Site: brandenburg
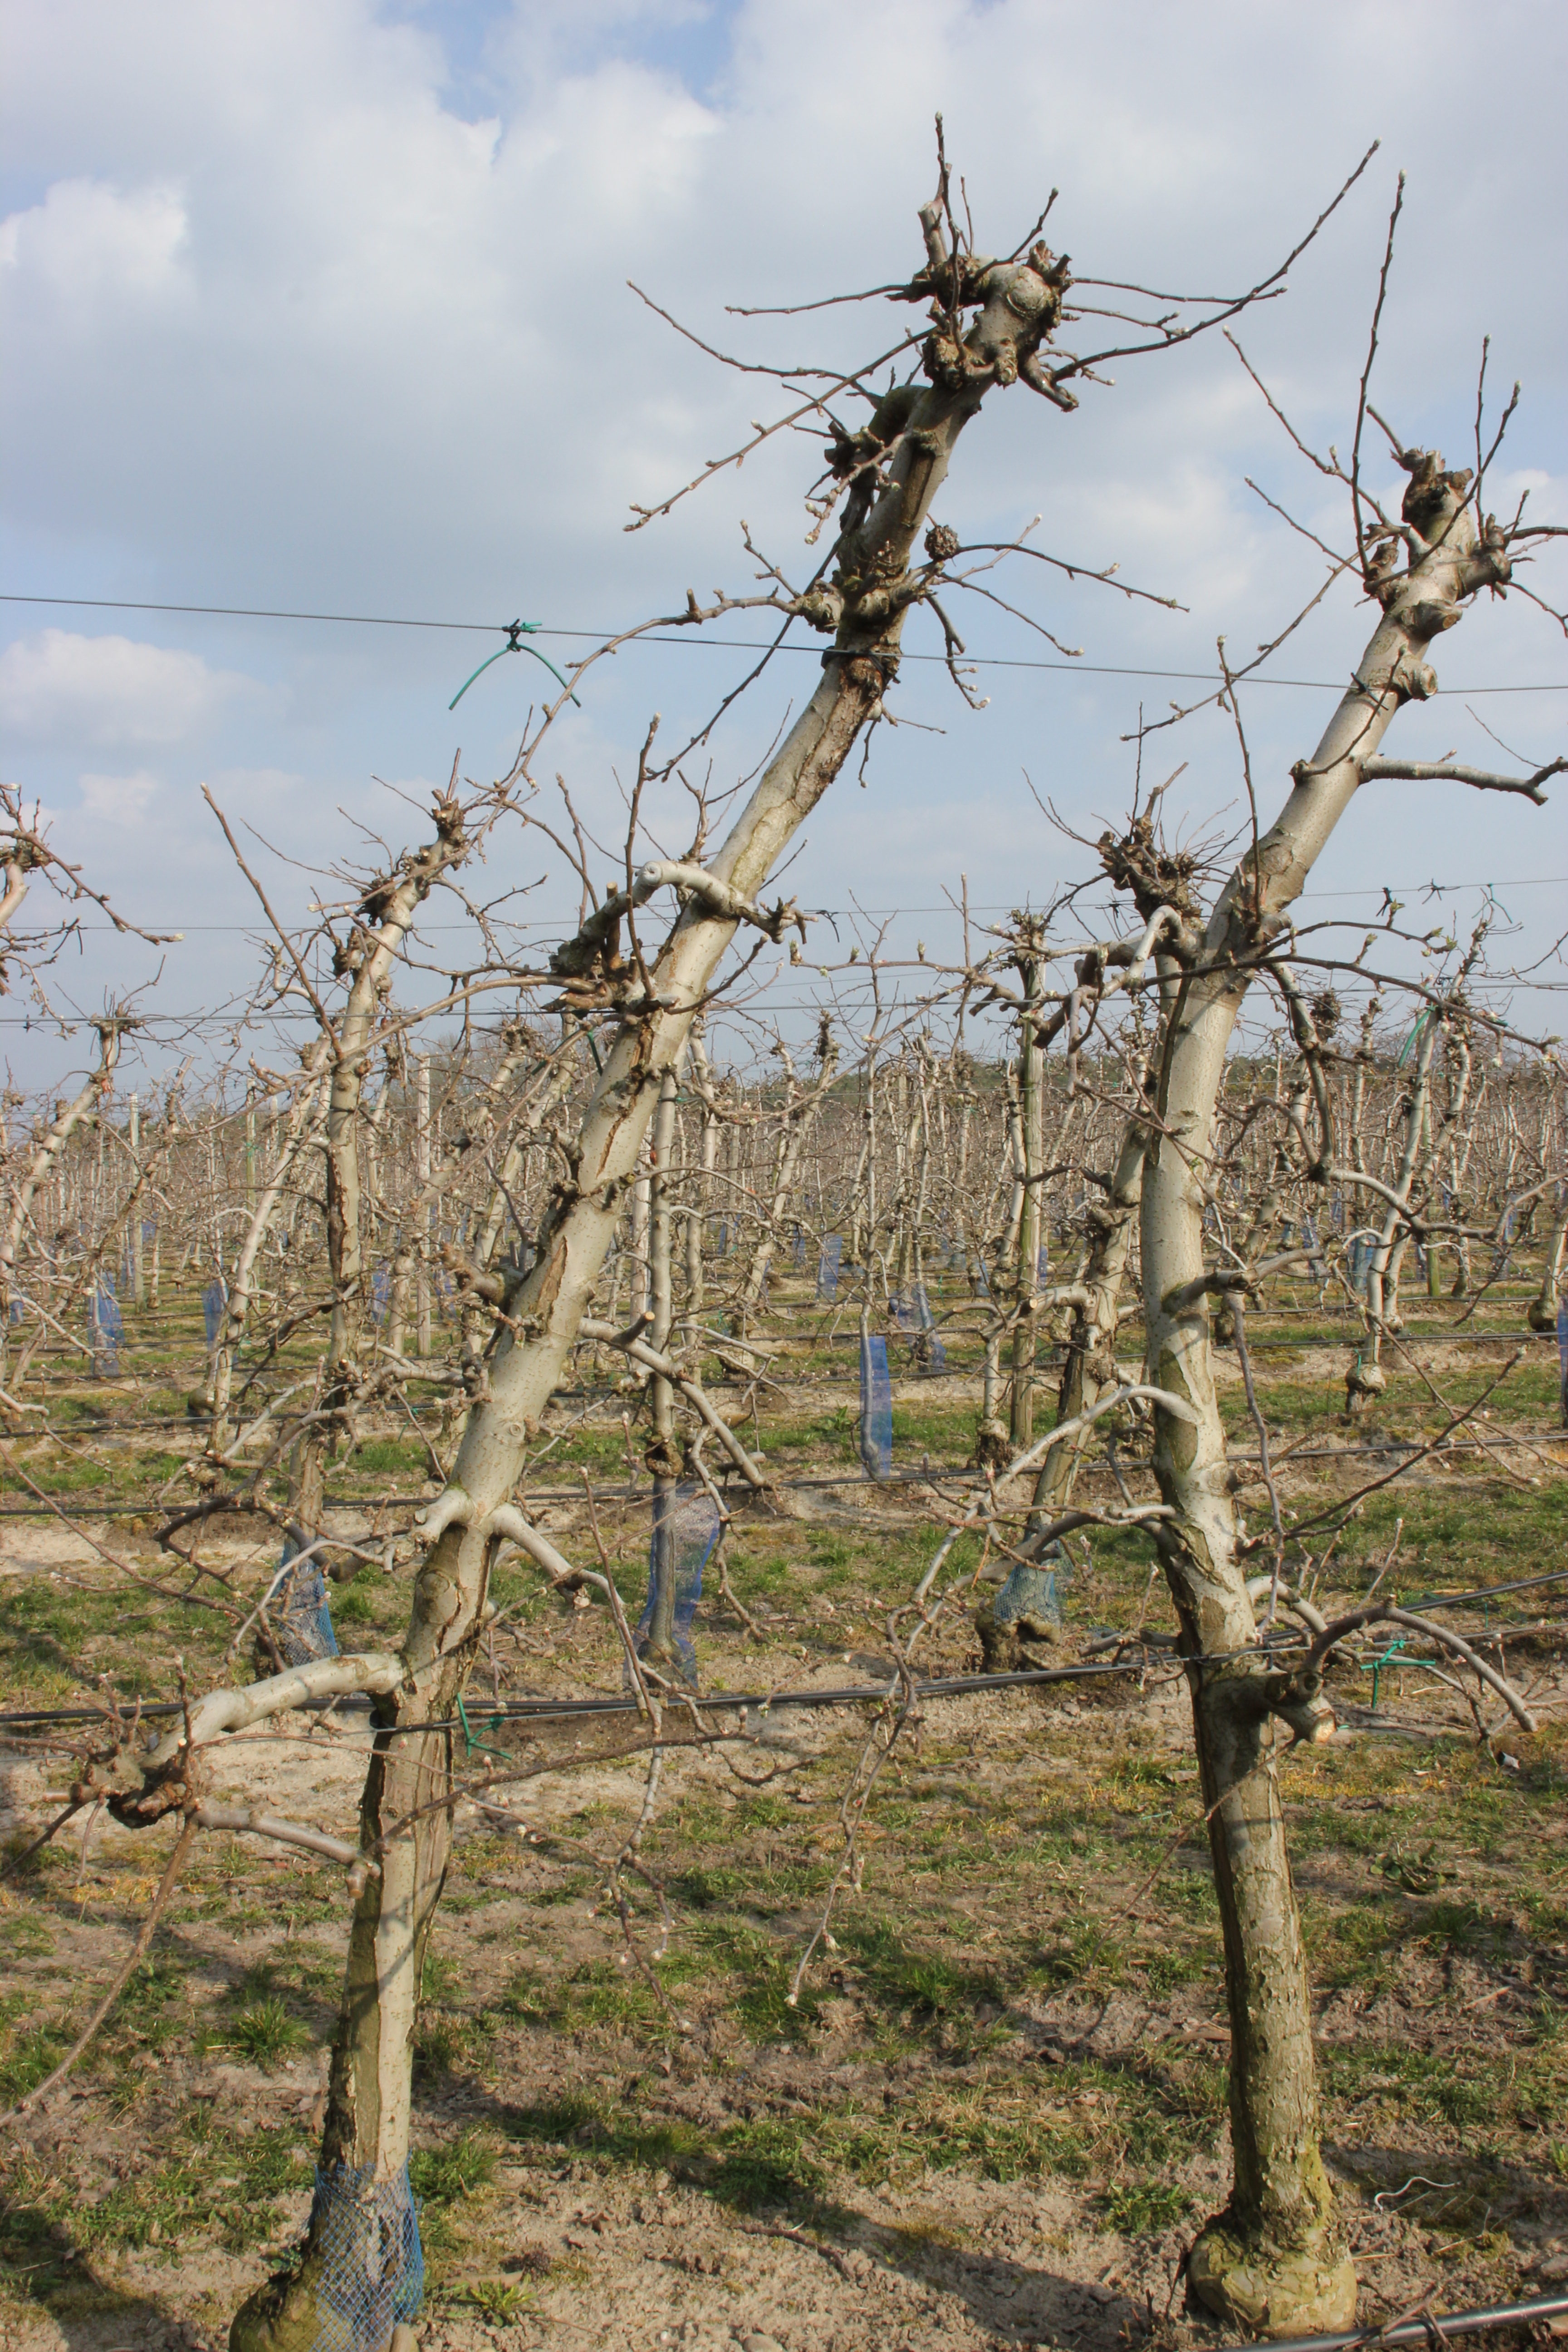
Growth stage (BBCH 03): Bud development